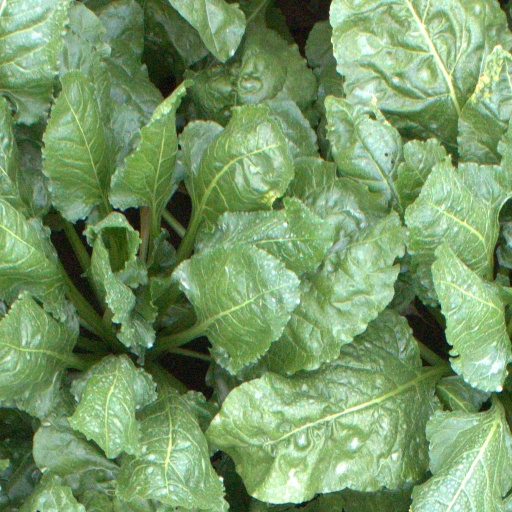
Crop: sugar beet